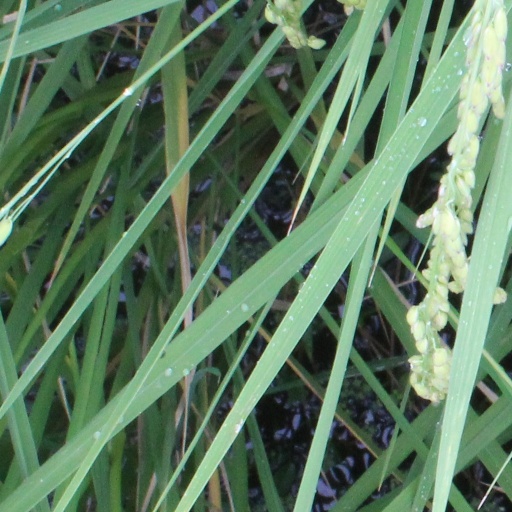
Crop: rice